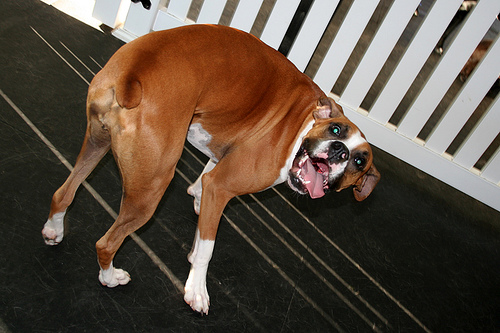
Animal: dog
Breed: boxer